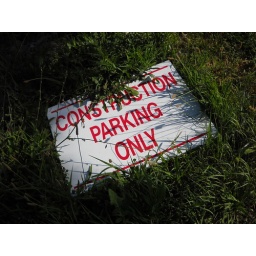
sign in the grass